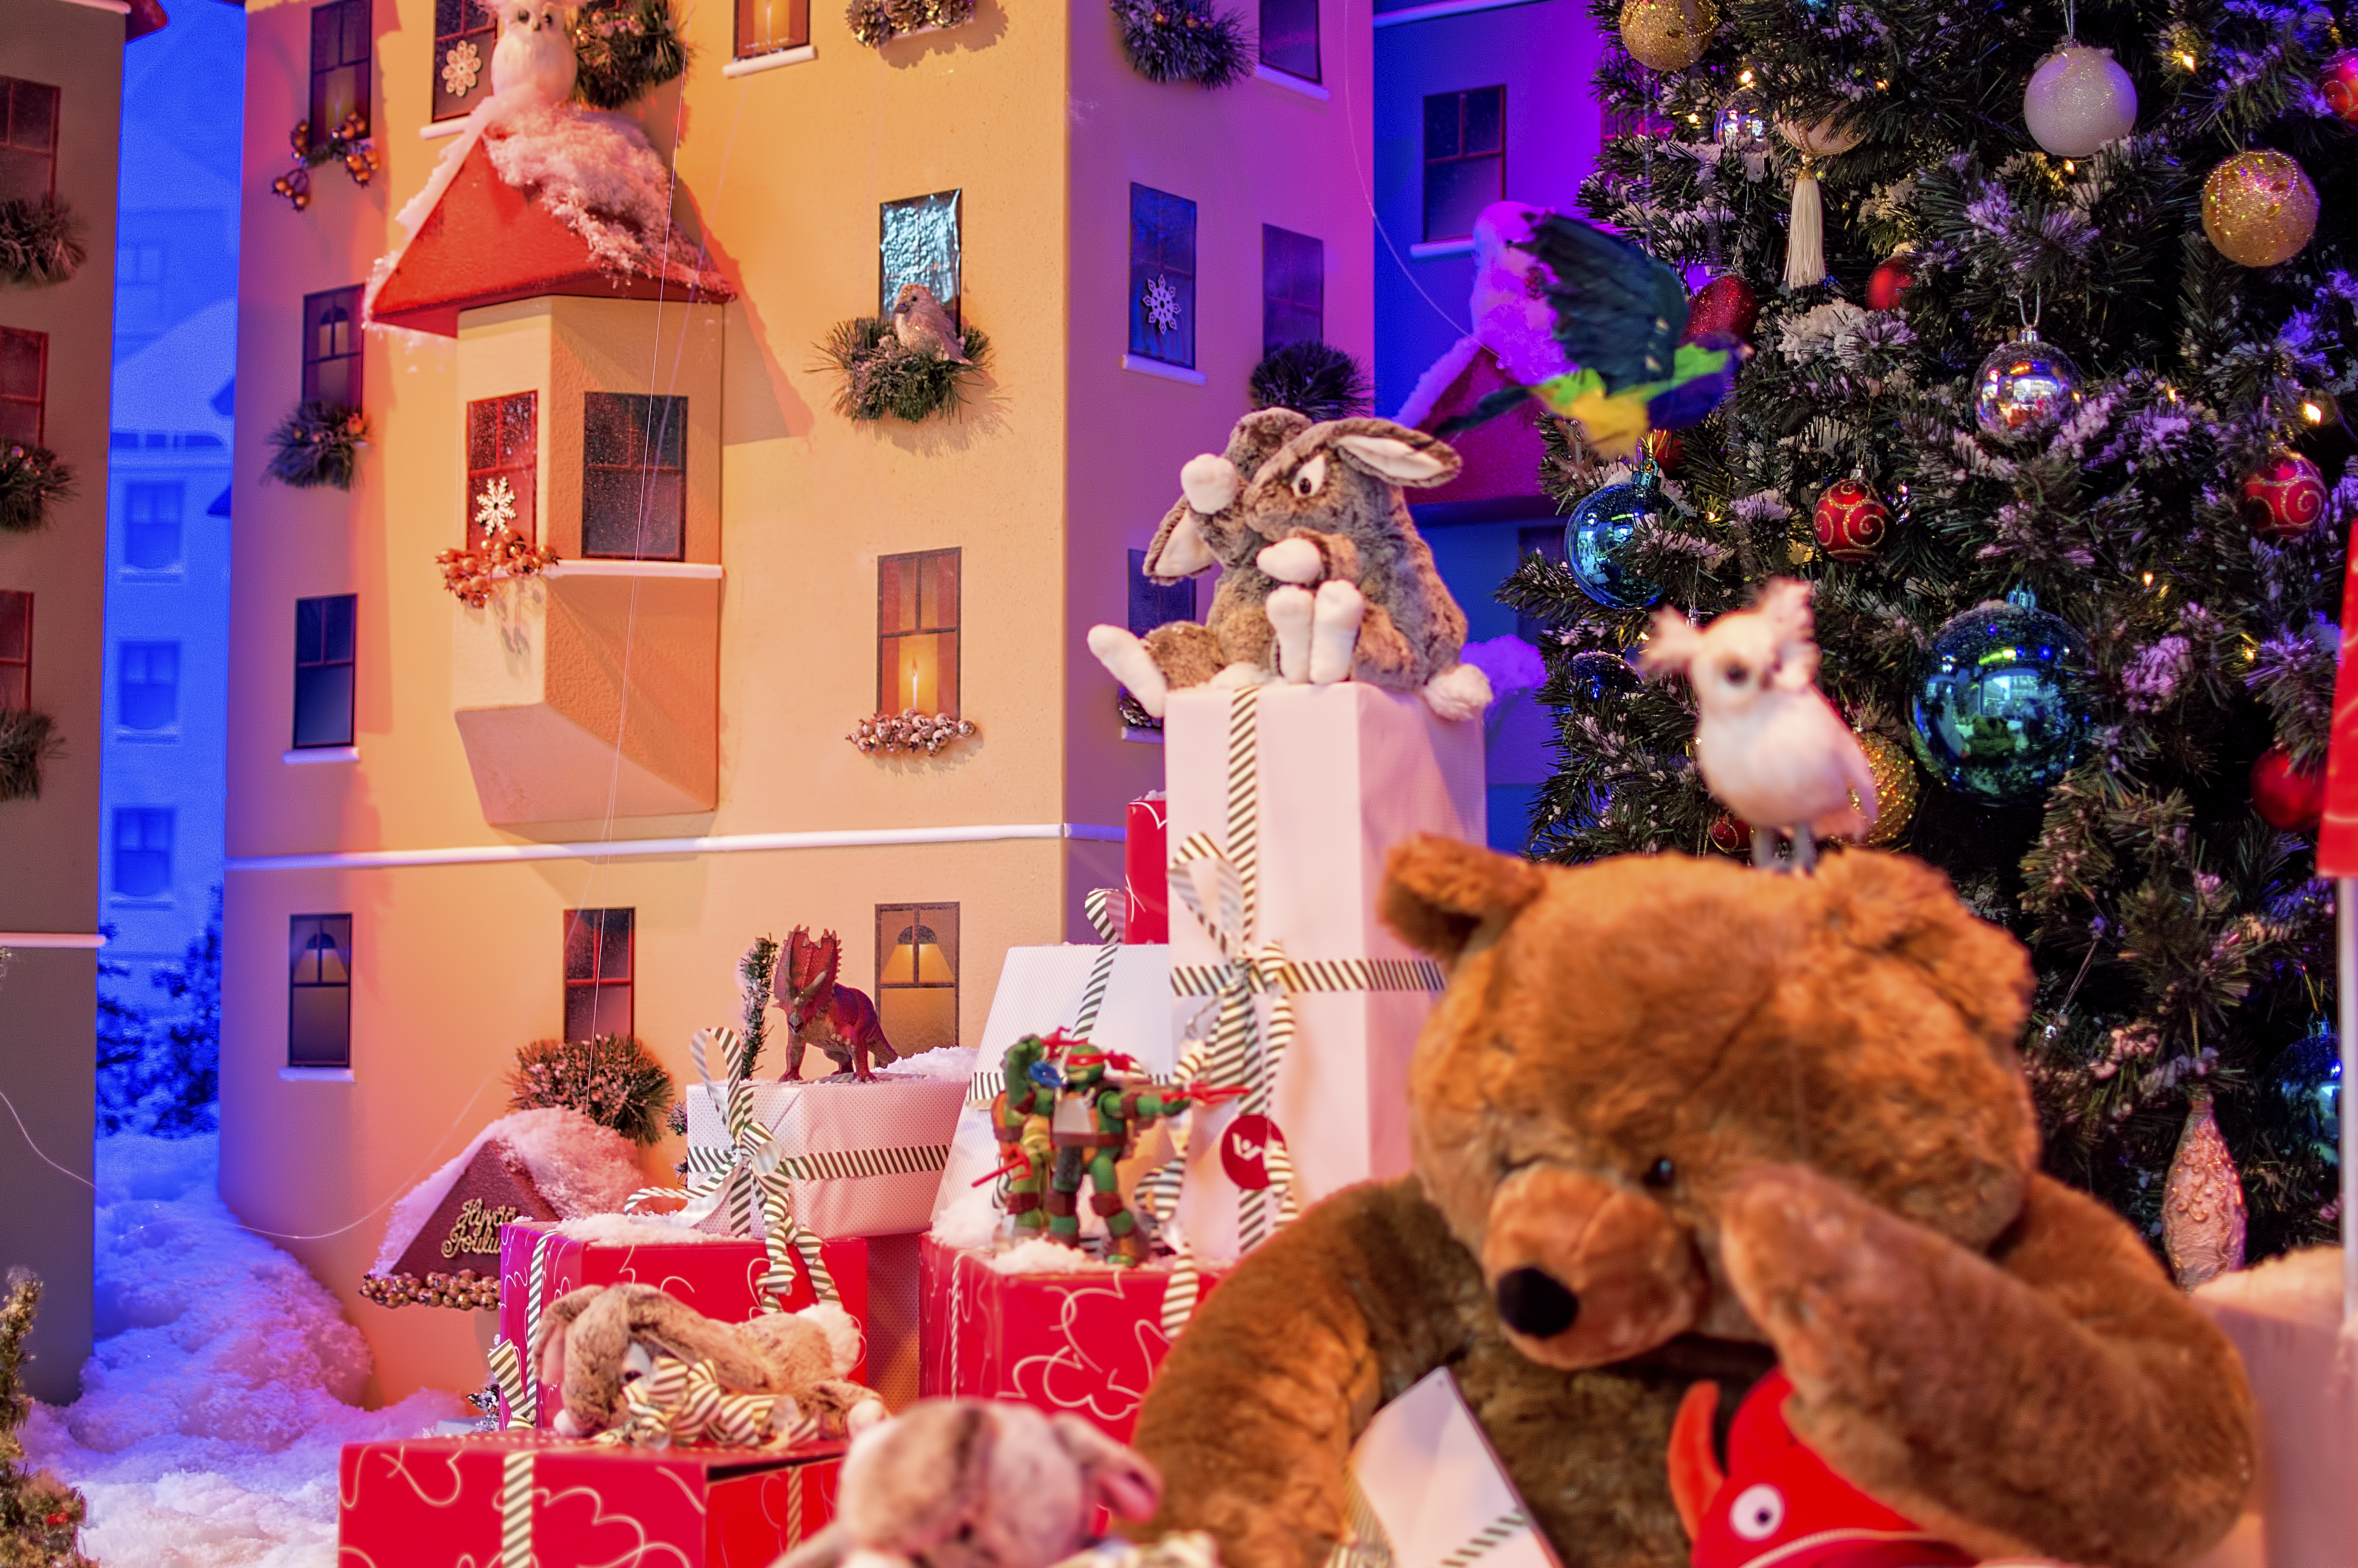
window, store, christmas, season, festive, kids, children, cool image, finland, helsinki, department, cool photo, i, stockmann